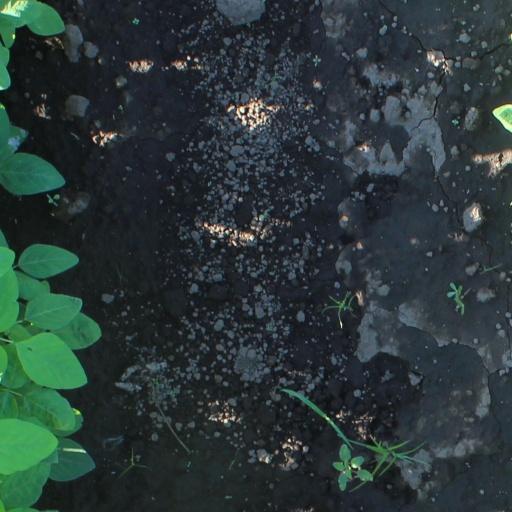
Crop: soybean